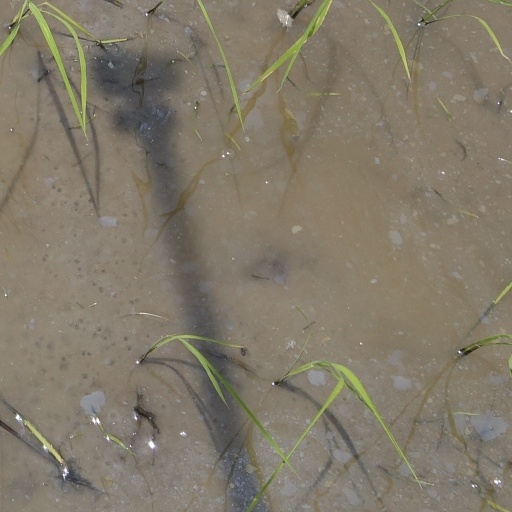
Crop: rice